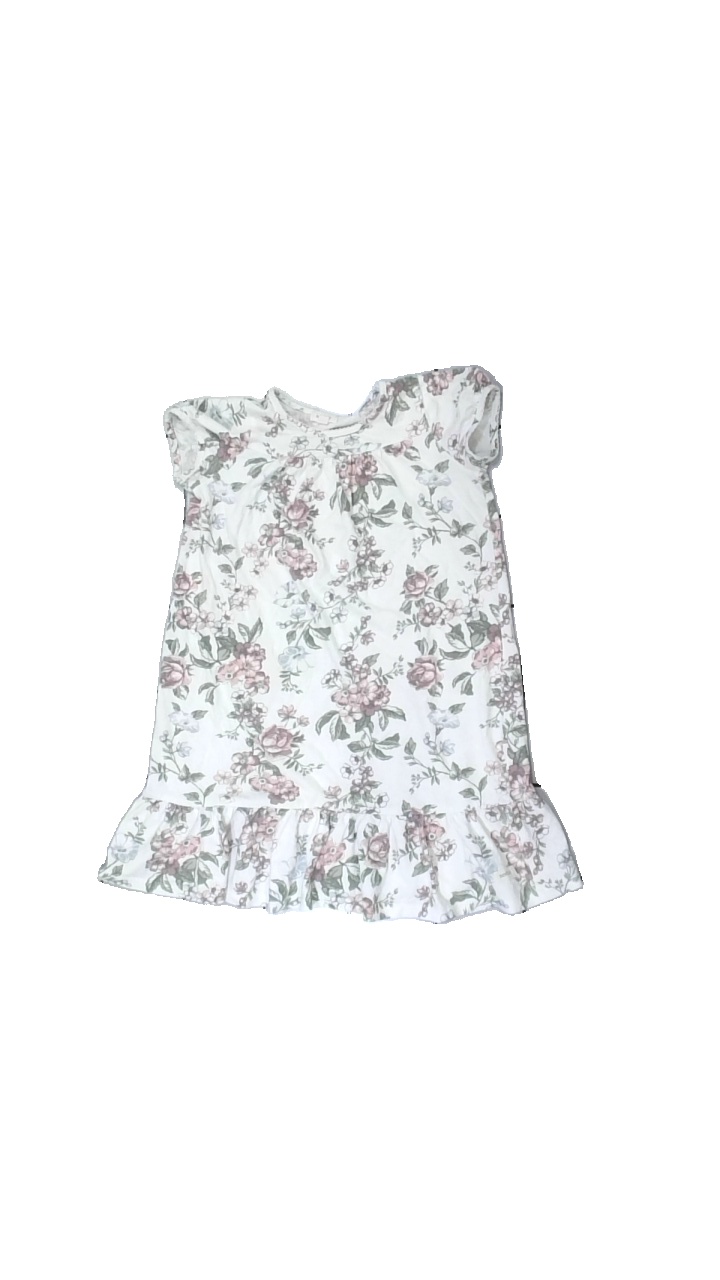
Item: Dress (Children)
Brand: Newbie (kappahl)
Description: blommig klänning med färg fläck fram
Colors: White, Pink, Green
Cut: Regular
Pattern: Floral print
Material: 100% cotton
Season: Summer
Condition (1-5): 3
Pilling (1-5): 5
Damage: fläckar
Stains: Major
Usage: Export
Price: <50